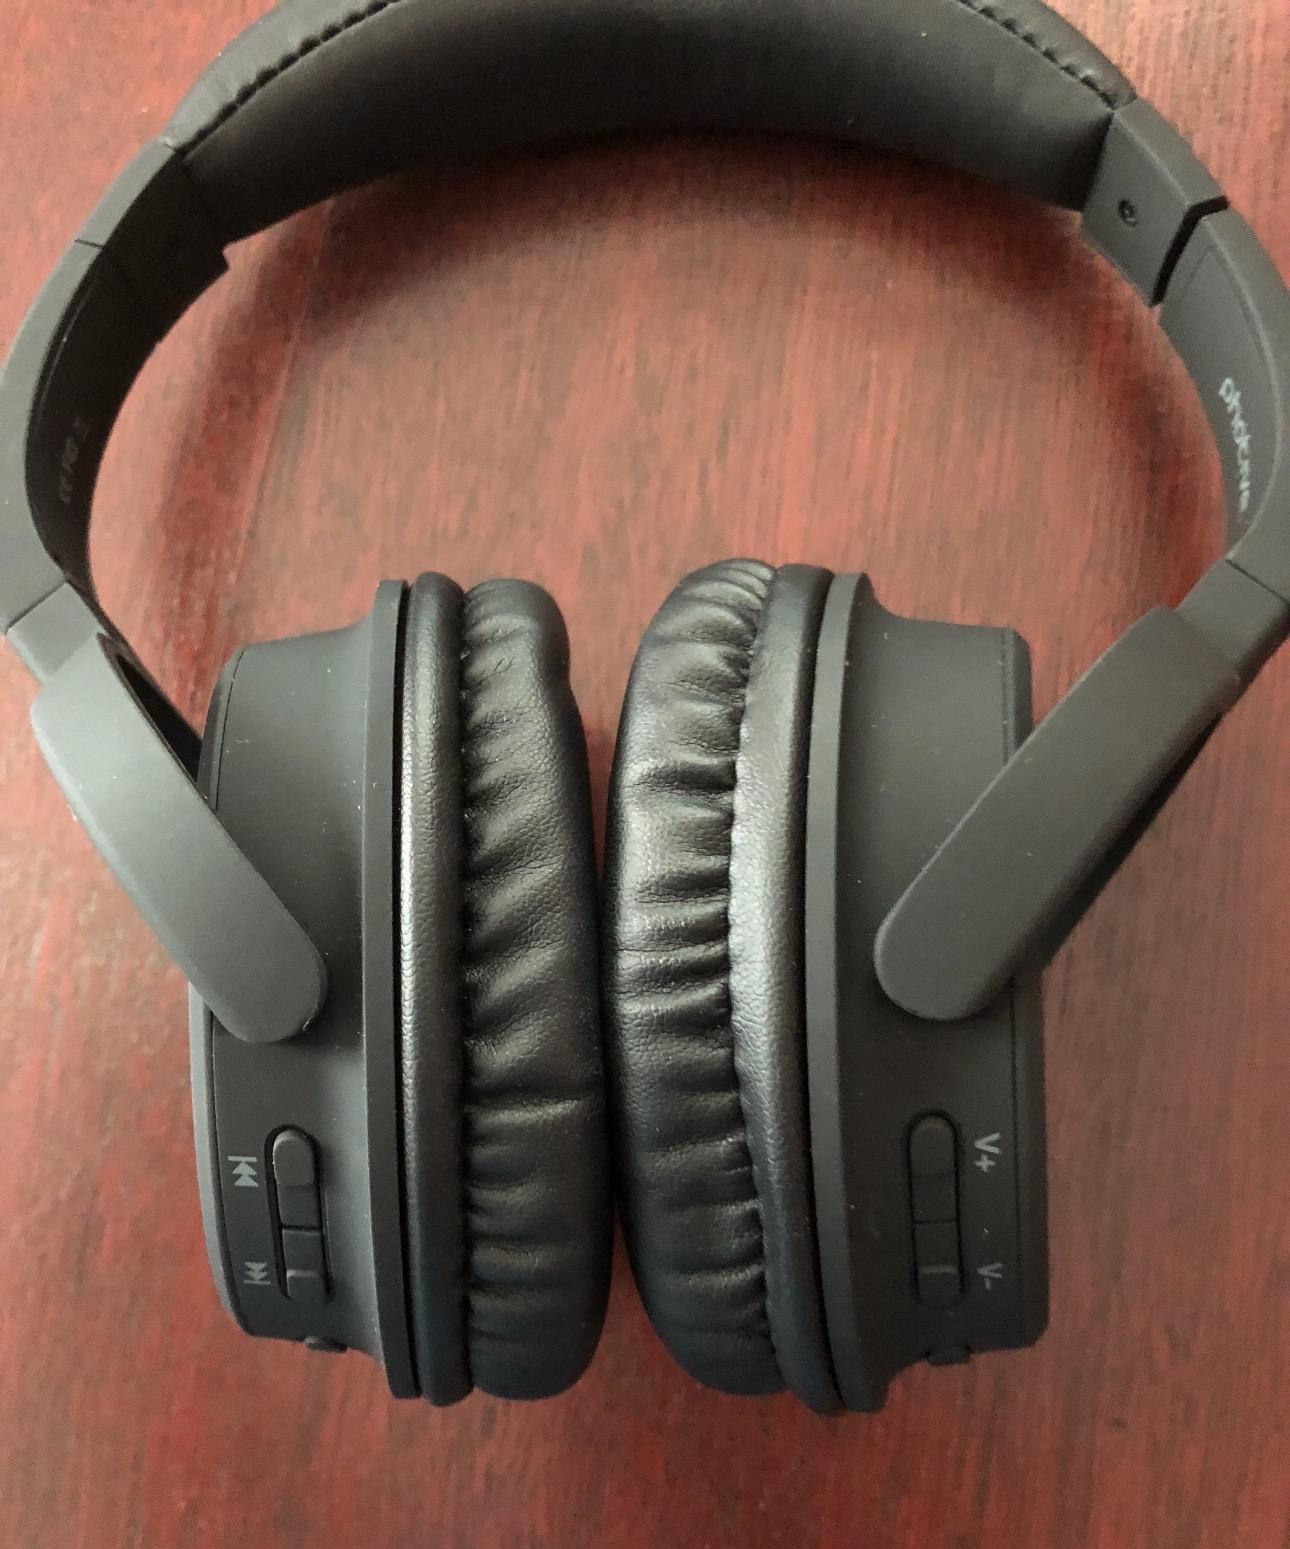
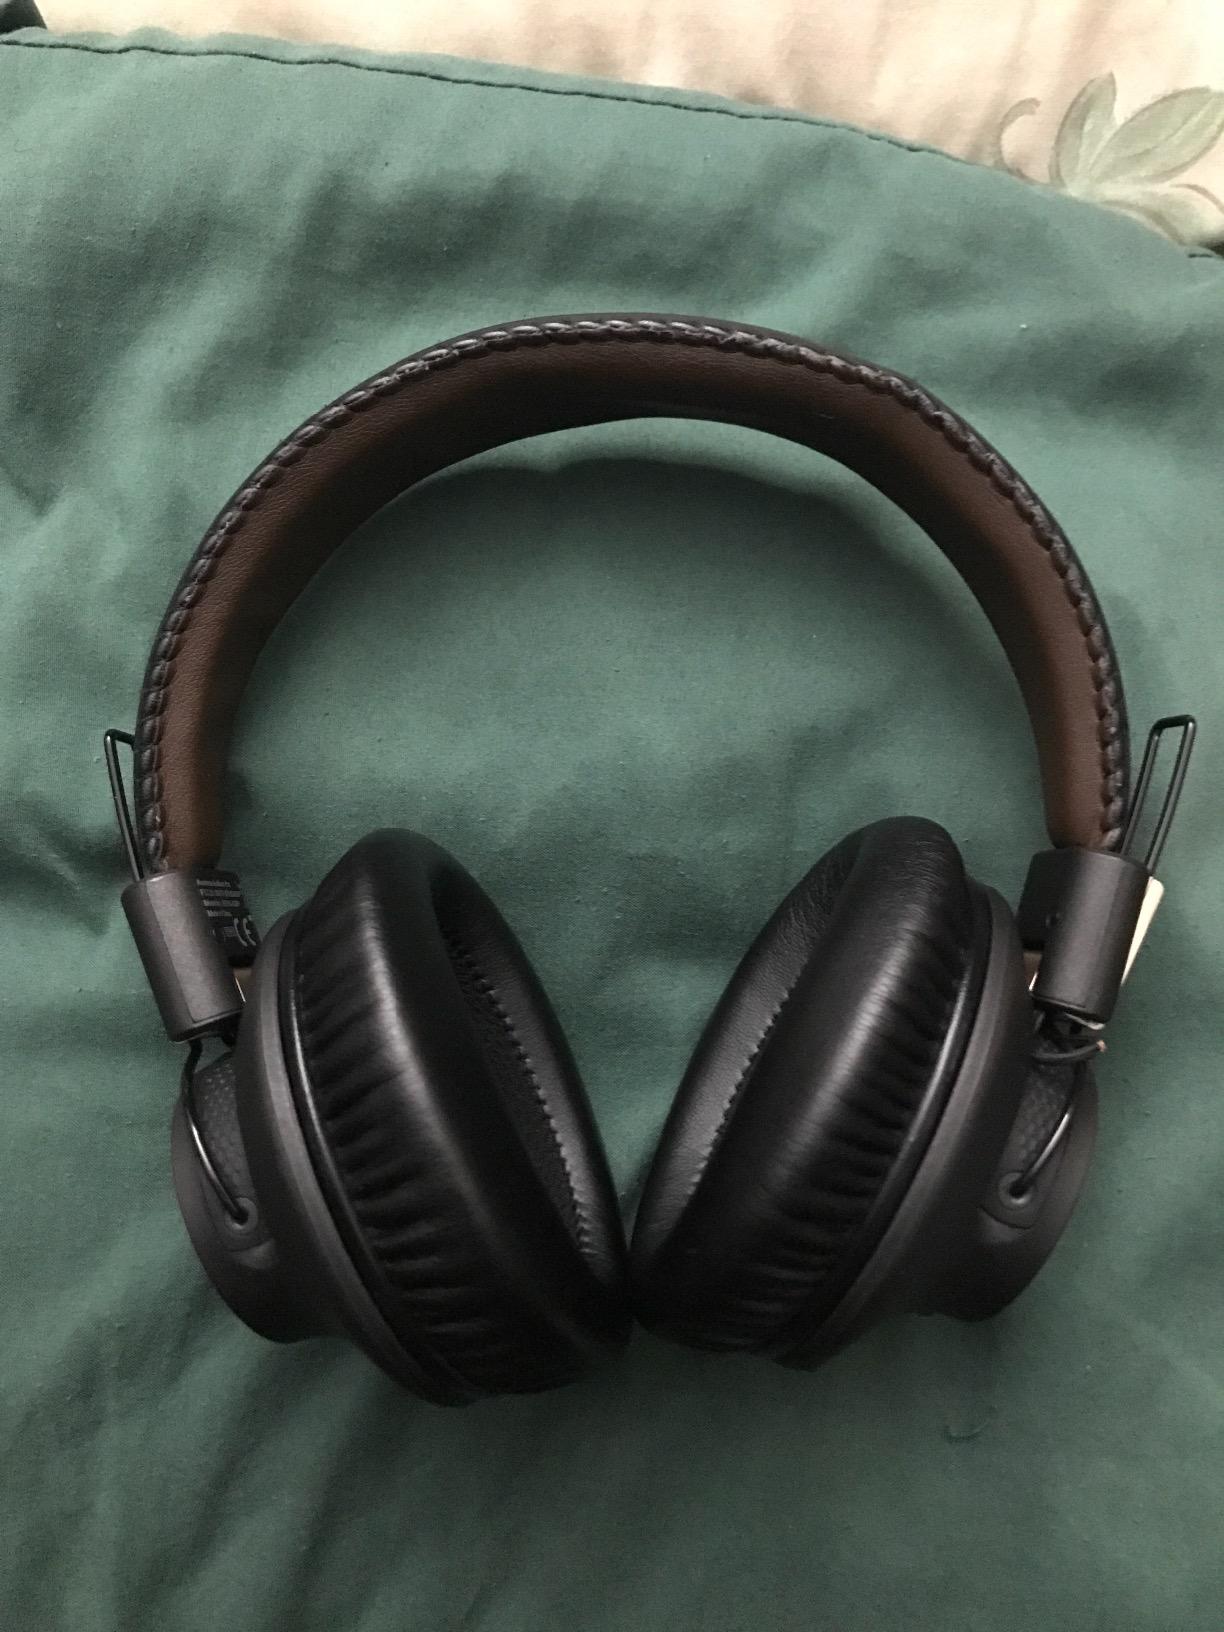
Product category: headphones
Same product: no